13th (Lancashire) Parachute Battalion

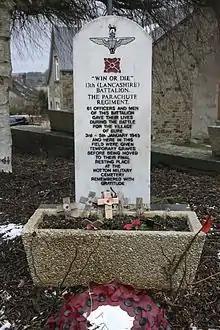
Memorial at Bure, Belgium

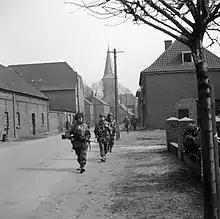
Paratroops advance through a German town March 1945

The battalion was next in action during Operation Varsity the airborne assault crossing of the River Rhine. The 5th Parachute Brigade arrived around ten minutes after the 3rd Parachute Brigade had already landed and as a result the German defenders were already alert and waiting.